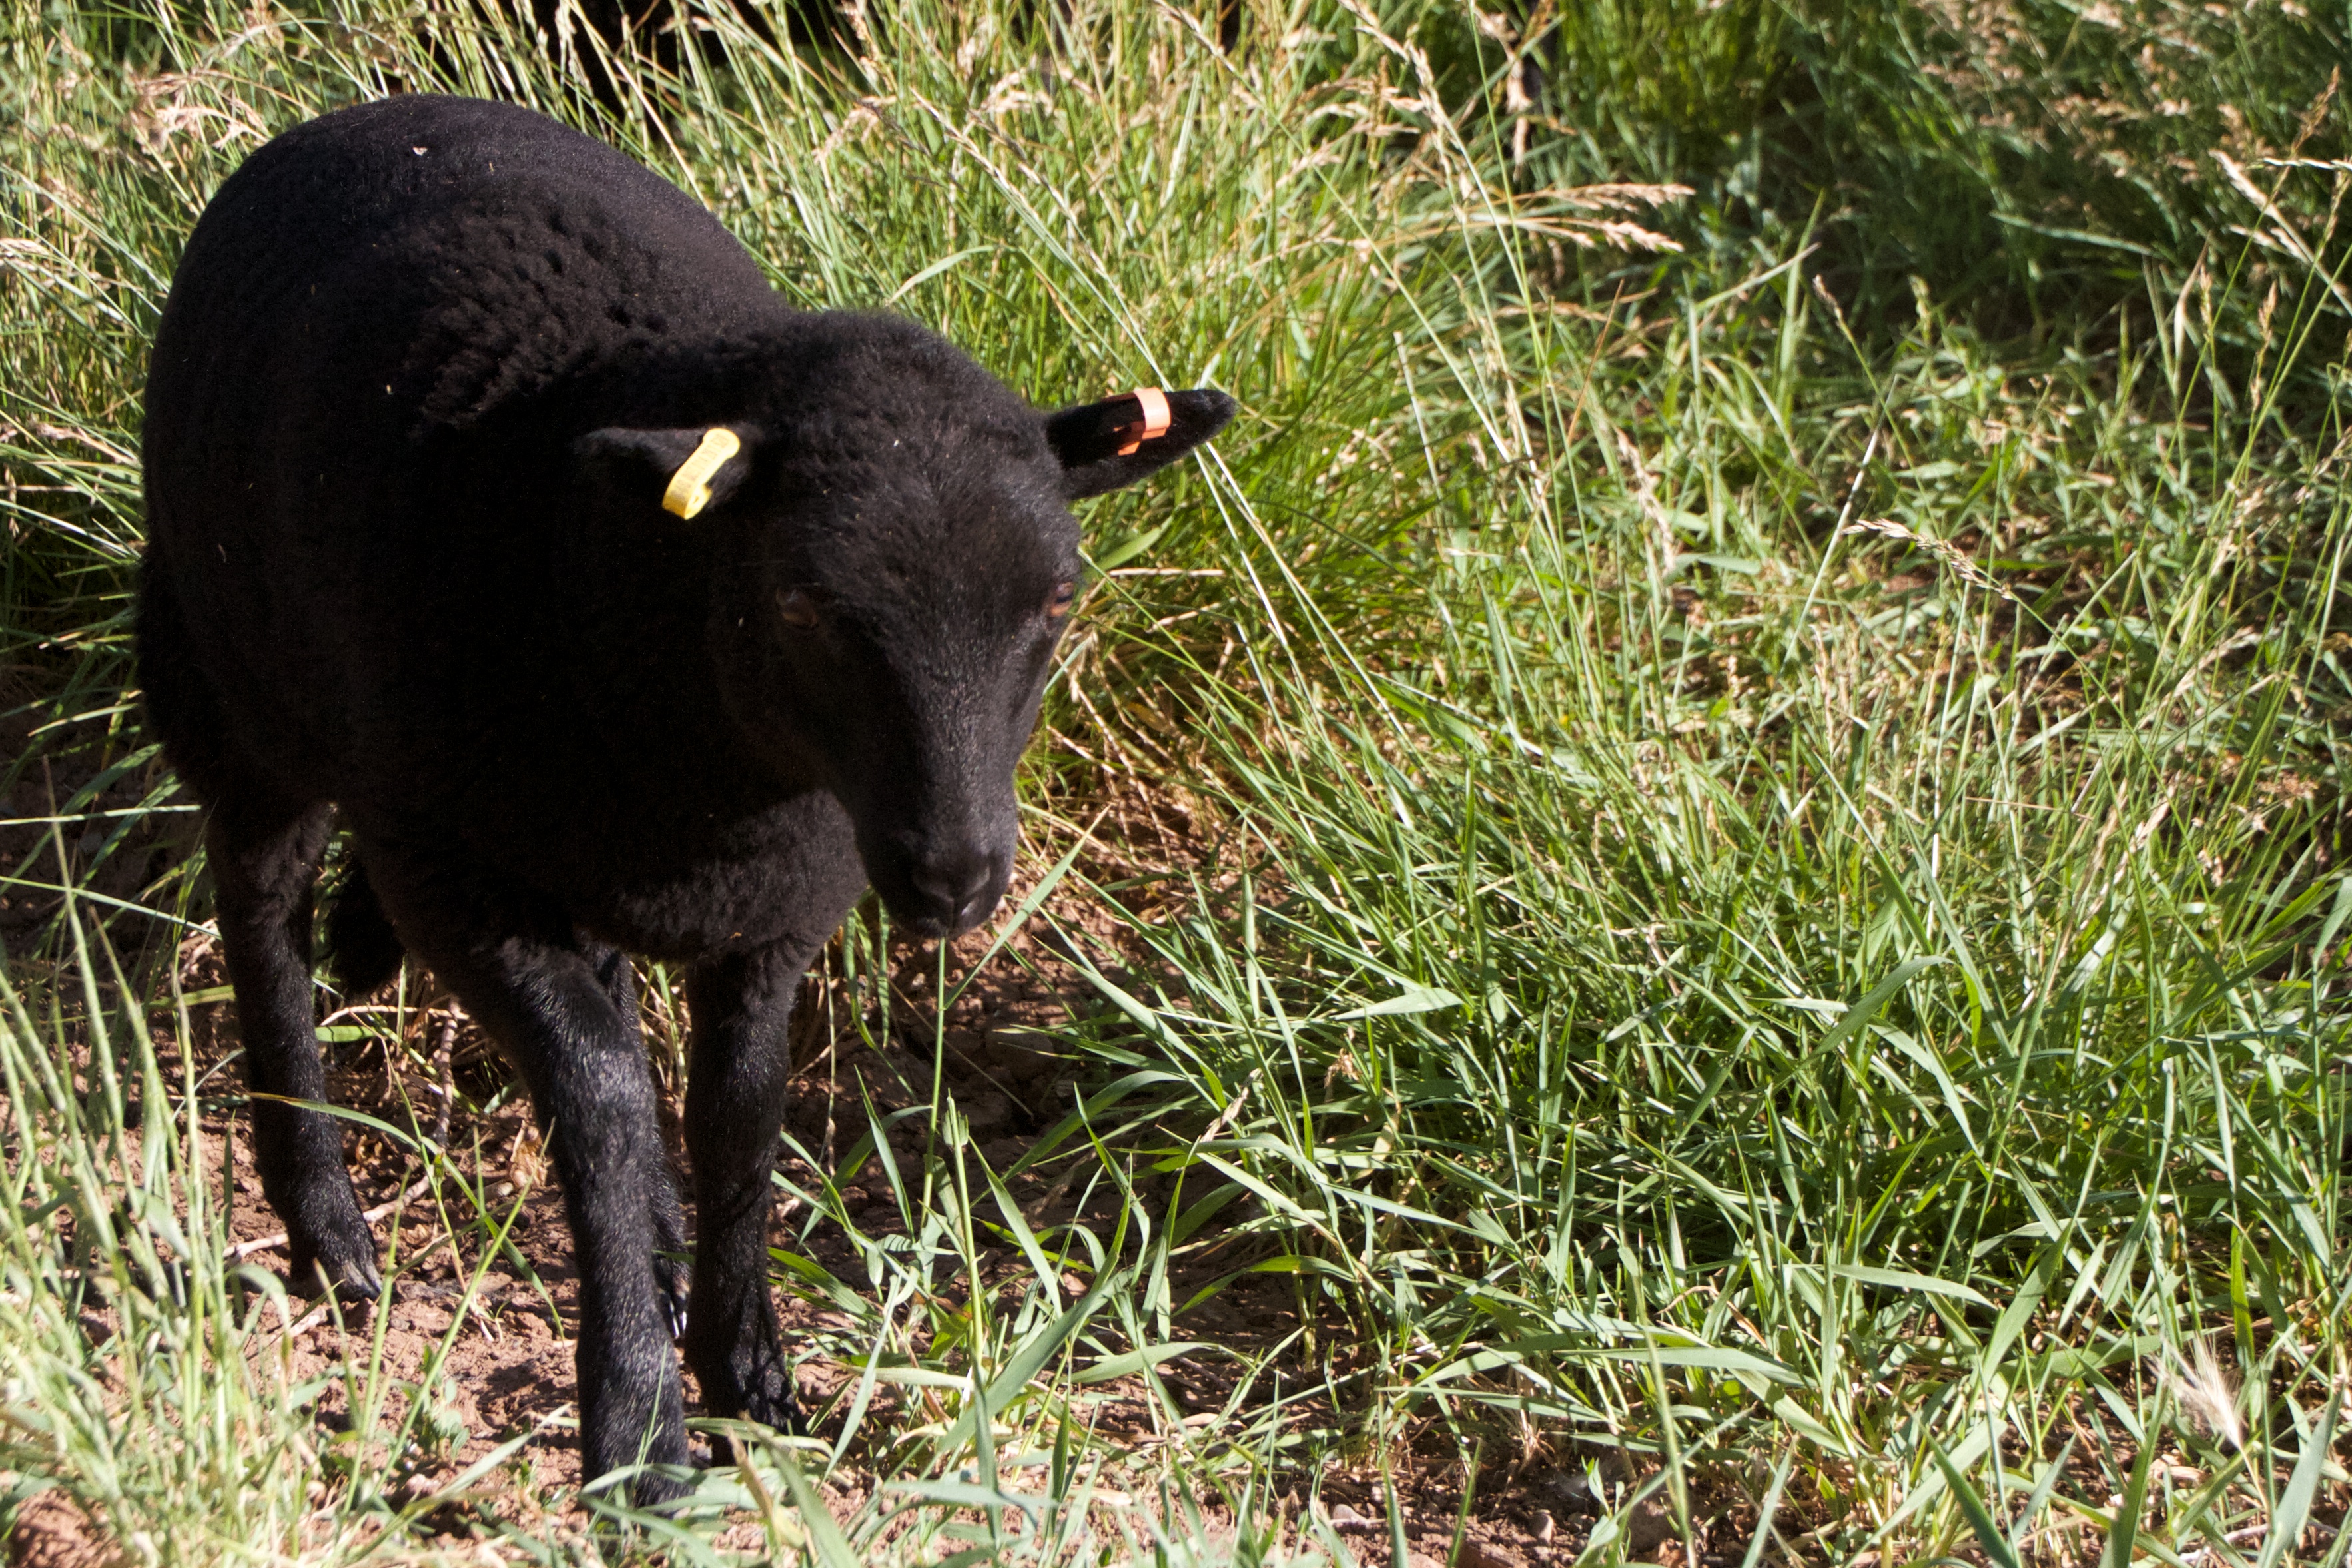
grass, wildlife, grazing, sheep, mammal, fauna, vertebrate, sheeps, cattle like mammal